Packing problems

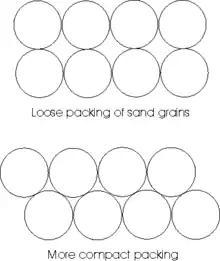
Spheres or circles packed loosely (top) and more densely (bottom)

Packing problems are a class of optimization problems in mathematics that involve attempting to pack objects together into containers. The goal is to either pack a single container as densely as possible or pack all objects using as few containers as possible. Many of these problems can be related to real-life packaging, storage and transportation issues. Each packing problem has a dual covering problem, which asks how many of the same objects are required to completely cover every region of the container, where objects are allowed to overlap.